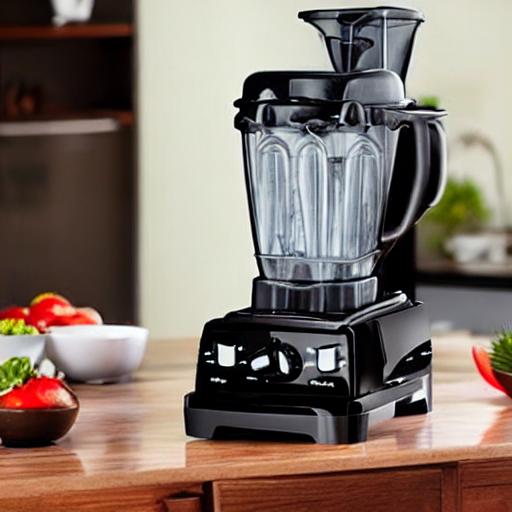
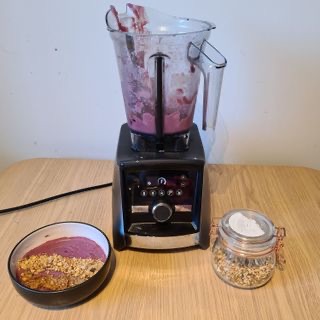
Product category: items_blender
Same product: no